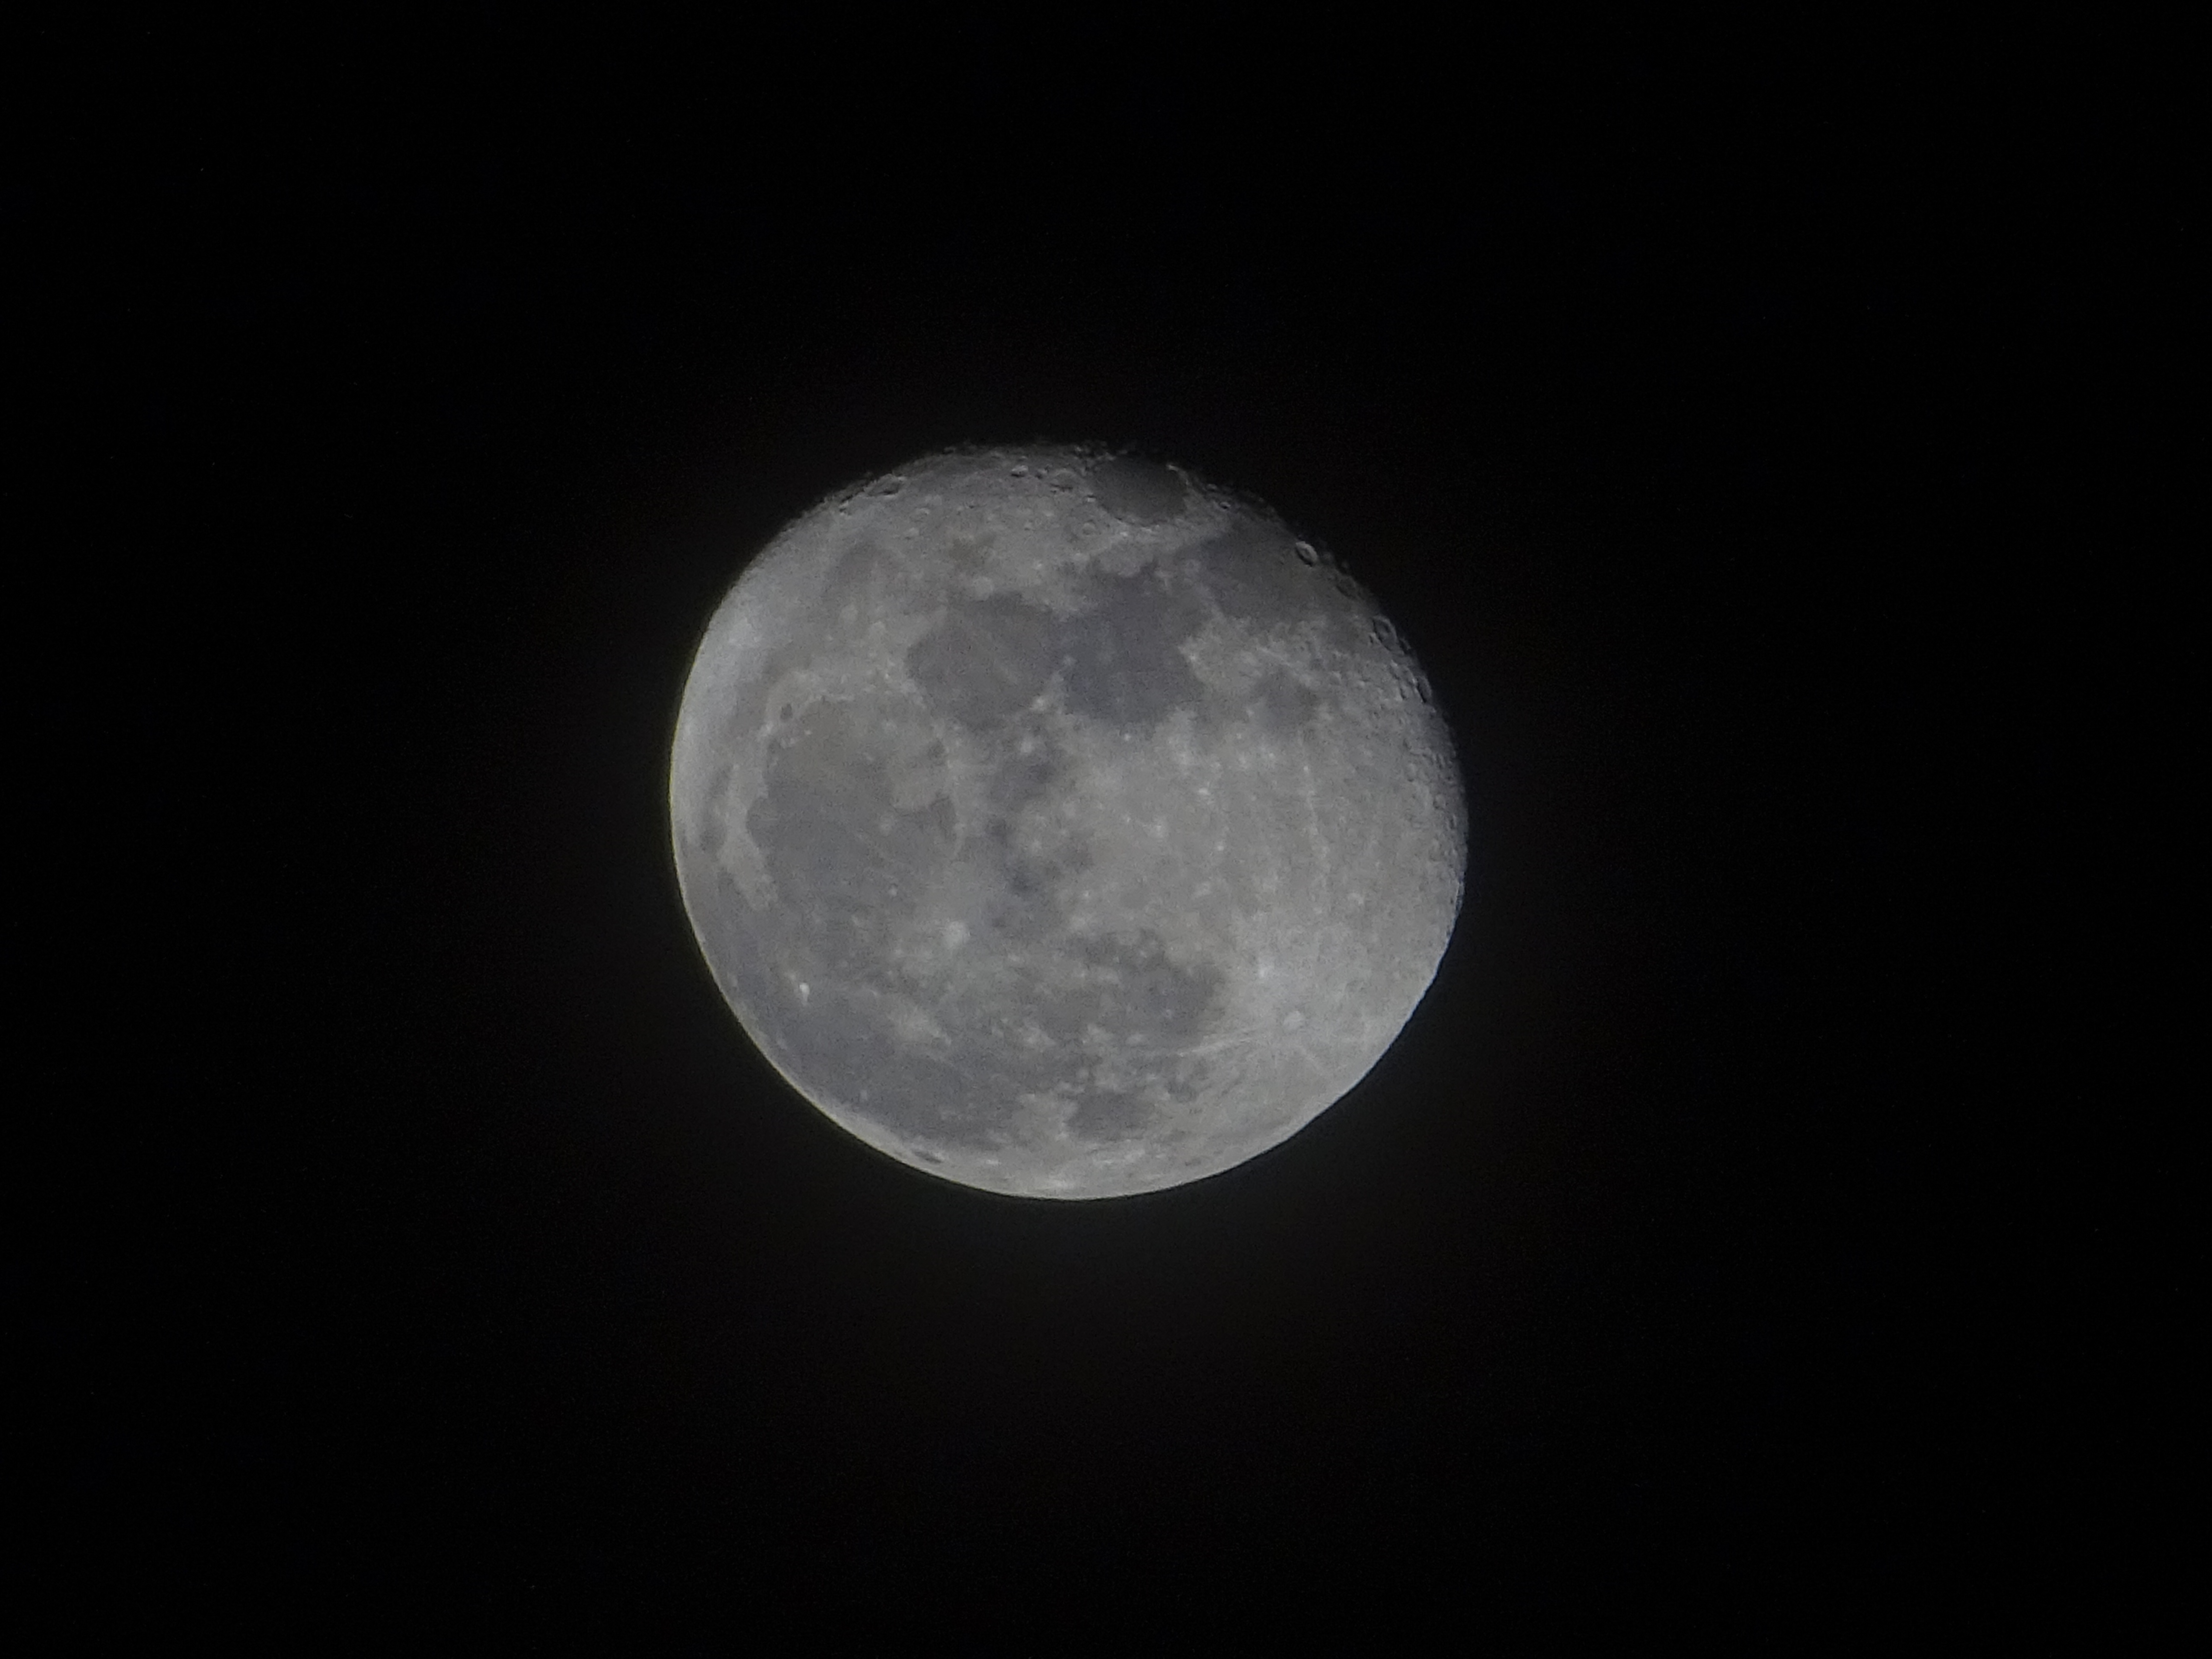
night, atmosphere, dark, darkness, night sky, moon, full moon, moonlight, circle, astronomy, celestial body, night photograph, almost full moon, moon at night, astronomical object